Jessie Reyez

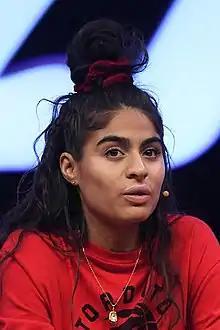
Reyez in Toronto, Canada (2019)

Jessica Reyez (born June 12, 1991) is a Canadian singer-songwriter. Her 2016 single, "Figures", peaked at number 58 on the Canadian Hot 100 and received triple platinum certification by Music Canada (MC) and platinum by the Recording Industry Association of America (RIAA). Her debut extended play (EP), "Kiddo" (2017), led her to win Breakthrough Artist from four nominations at the 2018 Juno Awards. Her second EP, "Being Human in Public" (2018), was released the following year, won R&B/Soul Recording of the Year at the 2019 Juno Awards, and was nominated for Best Urban Contemporary Album at the 2020 Grammy Awards.